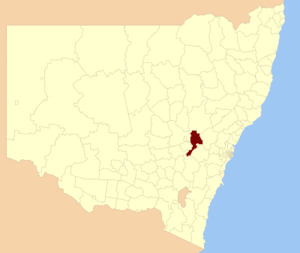
Le Conseil de la région de Bathurst est une zone d'administration locale dans l'est de la Nouvelle-Galles du Sud en Australie. Il est traversé par la Great Western Highway, la Mid-Western Highway, la Mitchell Highway et la Main Western Railway.